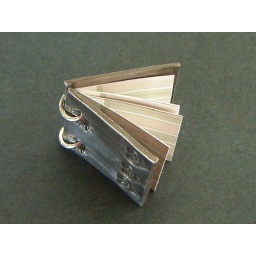
a fine silver book filled with paper to write your love notes in